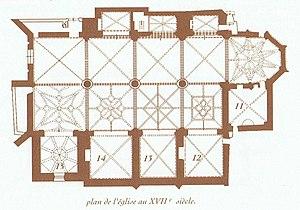
Plan église Saint Nicolas au 17è siècle
L'église Saint-Nicolas est une église fondée en 1398 dans la commune de Pertuis.